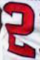
Number: 2